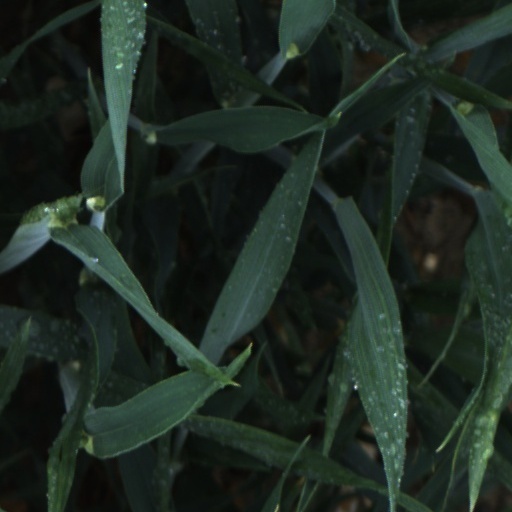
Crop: wheat